Inspiration (1931 film)

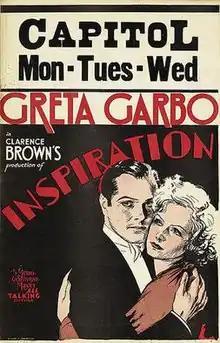

Inspiration is a 1931 American pre-Code Metro-Goldwyn-Mayer romantic melodrama film adapted by Gene Markey from the Alphonse Daudet novel "Sappho" (1884). The film stars Greta Garbo, Robert Montgomery, Lewis Stone and Marjorie Rambeau. It was directed by Clarence Brown and produced by Irving Thalberg. The cinematography was performed by William H. Daniels, the art direction by Cedric Gibbons and the costume design by Adrian.